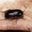
Label: cockroach